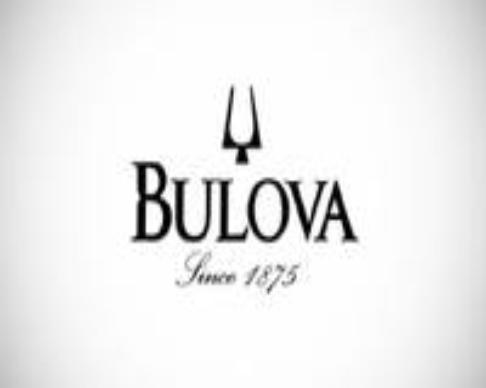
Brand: Bulova
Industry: Clothes